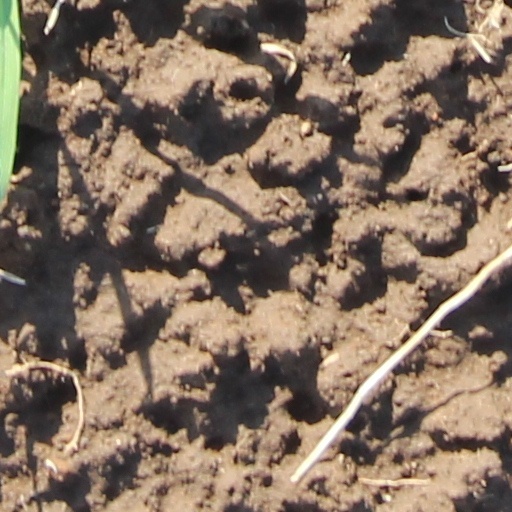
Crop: wheat